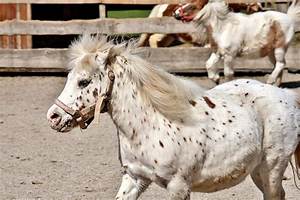
Label: horse